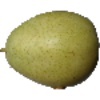
Label: Pear 1